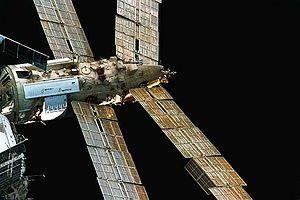
Vue du module Spektr (station spatiale Mir) durant la mission STS-79.
Spektr est le cinquième module ajouté à la station spatiale Mir. Il est amené en orbite par une fusée Proton le 20 mai 1995 et l'amarrage à la station a lieu le 1ᵉʳ juin. Spektr est principalement conçu pour effectuer l'observation de la Terre et est équipé d'instruments pour l'étude de son atmosphère, de sa surface et des ressources naturelles. Les quatre panneaux solaires fixés sur le module permettent de fournir près de la moitié de l'énergie électrique nécessaire à la station. À la suite de la désorbitation volontaire de la station spatiale le module est détruit le 23 mars 2001 au cours de la rentrée atmosphérique terrestre.